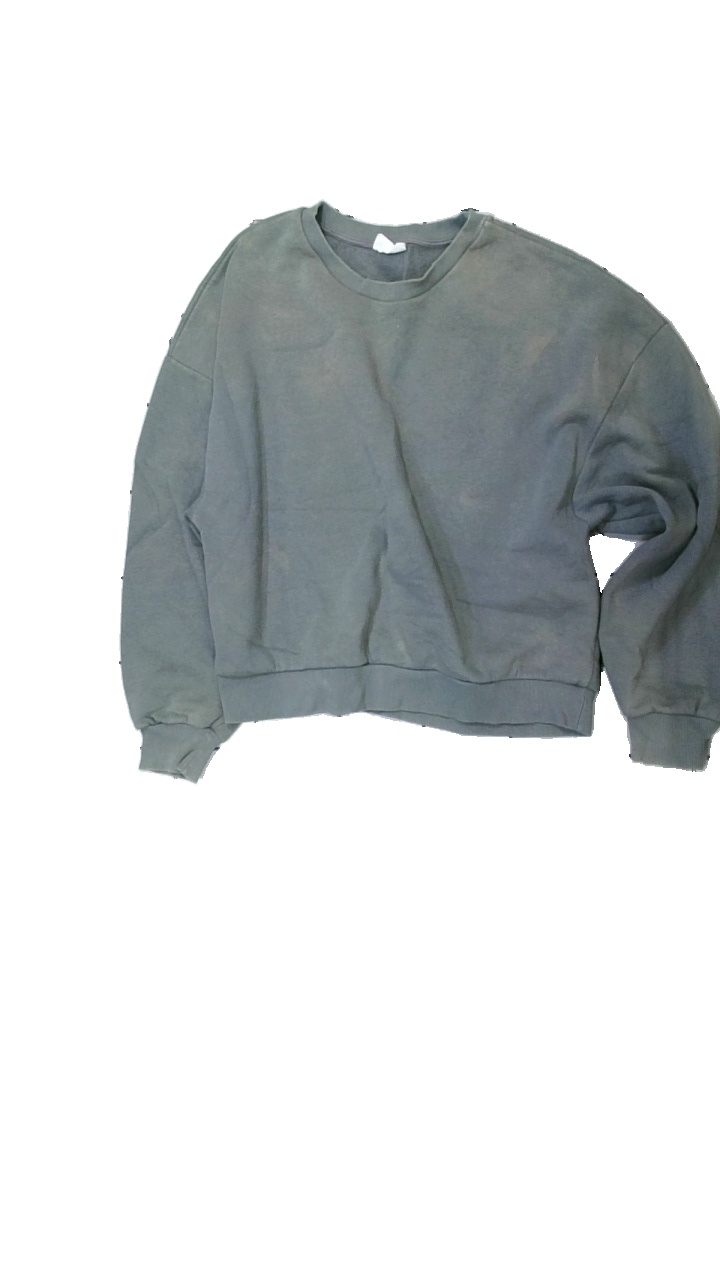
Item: Sweater (Ladies)
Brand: Gina Tricot
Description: grå tjock långärmad tröja med stora fläckar över hela
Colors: Grey
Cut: Regular
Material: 82% cotton 18% polyester
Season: All
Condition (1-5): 2
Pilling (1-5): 5
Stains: Major
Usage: Export
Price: <50